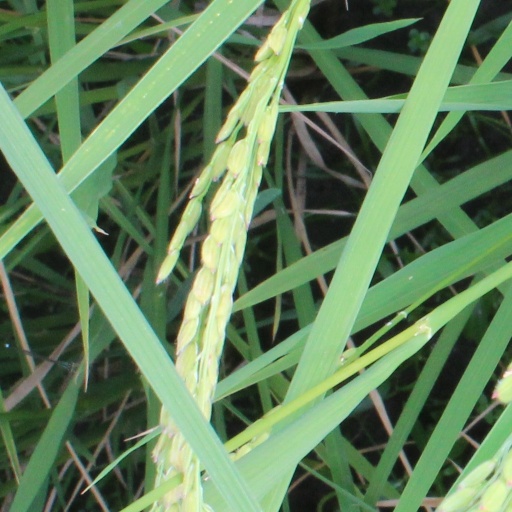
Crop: rice